Saint Thomas of Villanova Healing a Lame Man

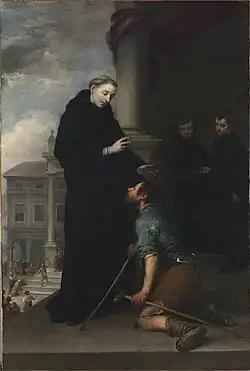
"Saint Thomas of Villanova Healing a Lame Man" (c. 1675) by Bartolomé Esteban Murillo

Saint Thomas of Villanova Healing a Lame Man is an oil on canvas painting by Bartolomé Esteban Murillo, created "c." 1675. It is held in the Alte Pinakothek in Munich, having been bought for Maximilian I Joseph of Bavaria by General Sebastiani in Paris in 1815. It depicts a miracle performed by the Spanish saint Thomas of Villanova.